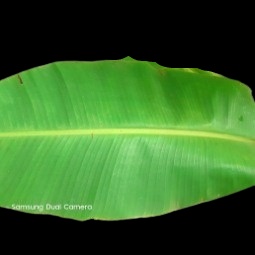
Label: Healthy